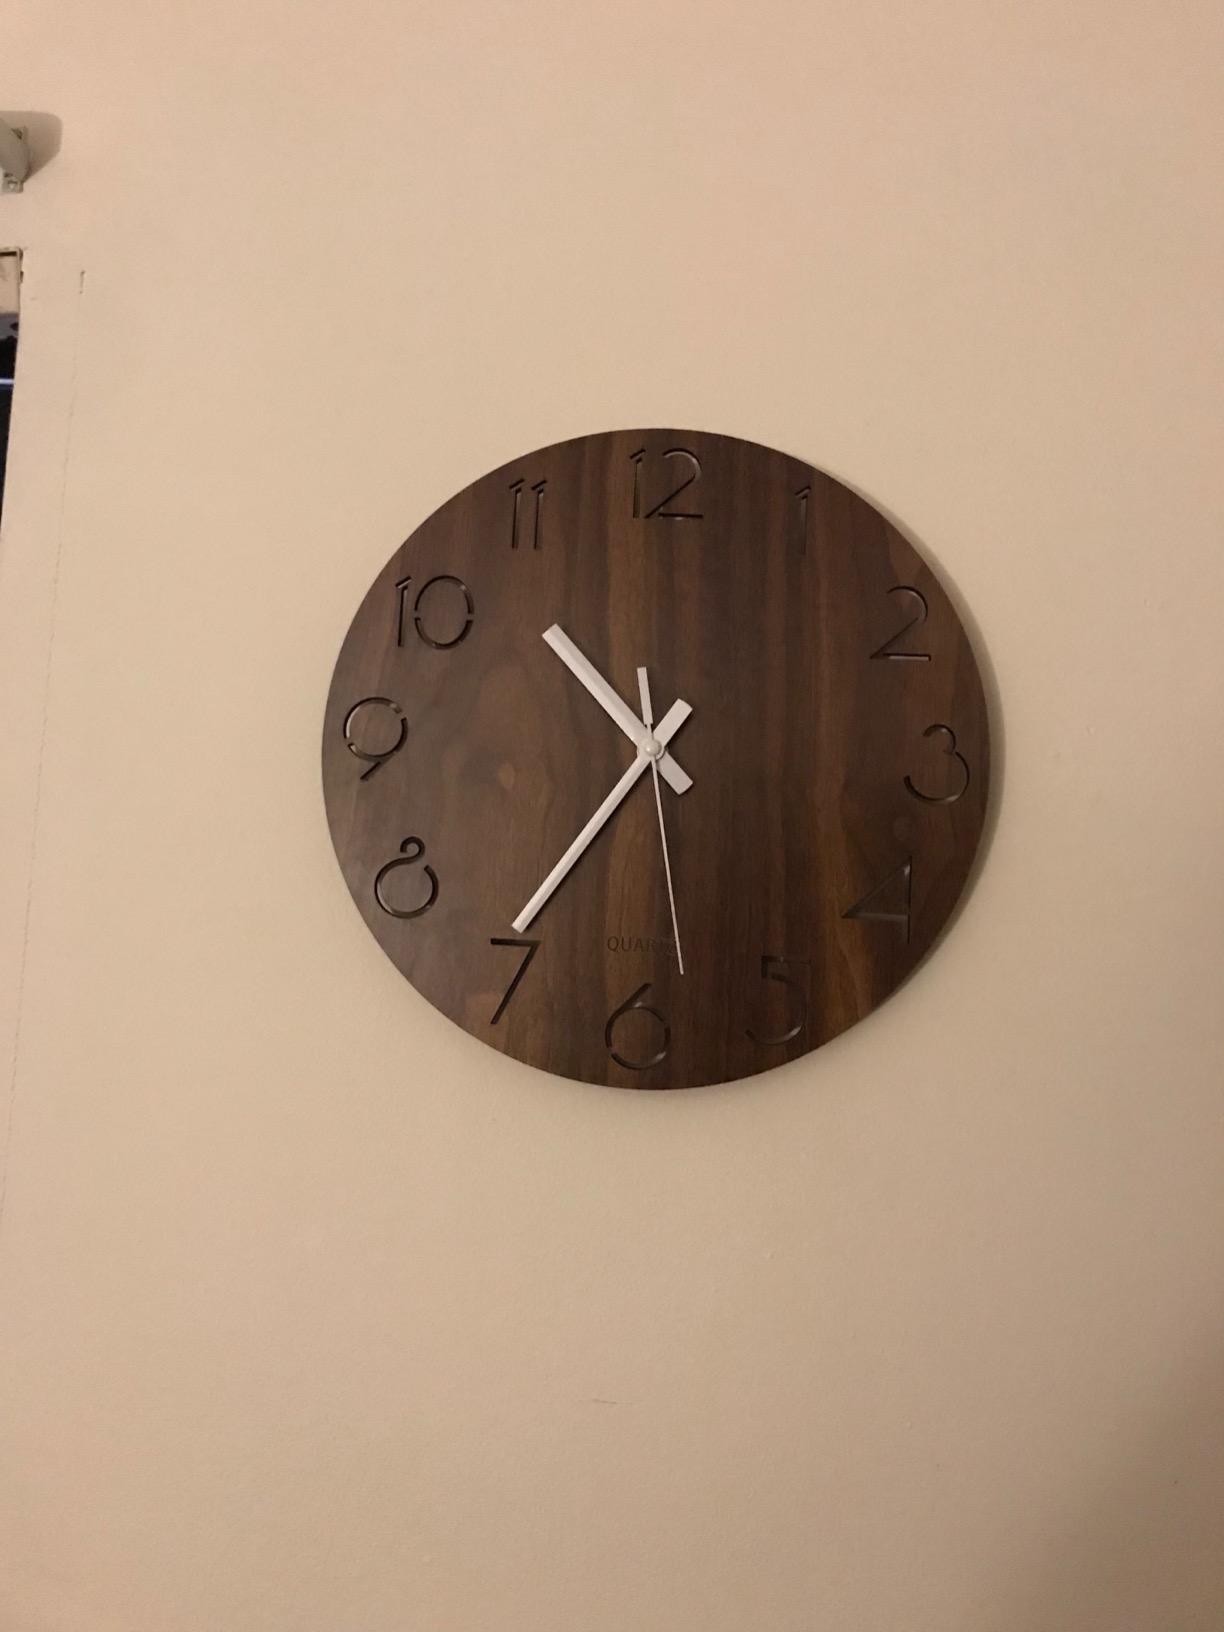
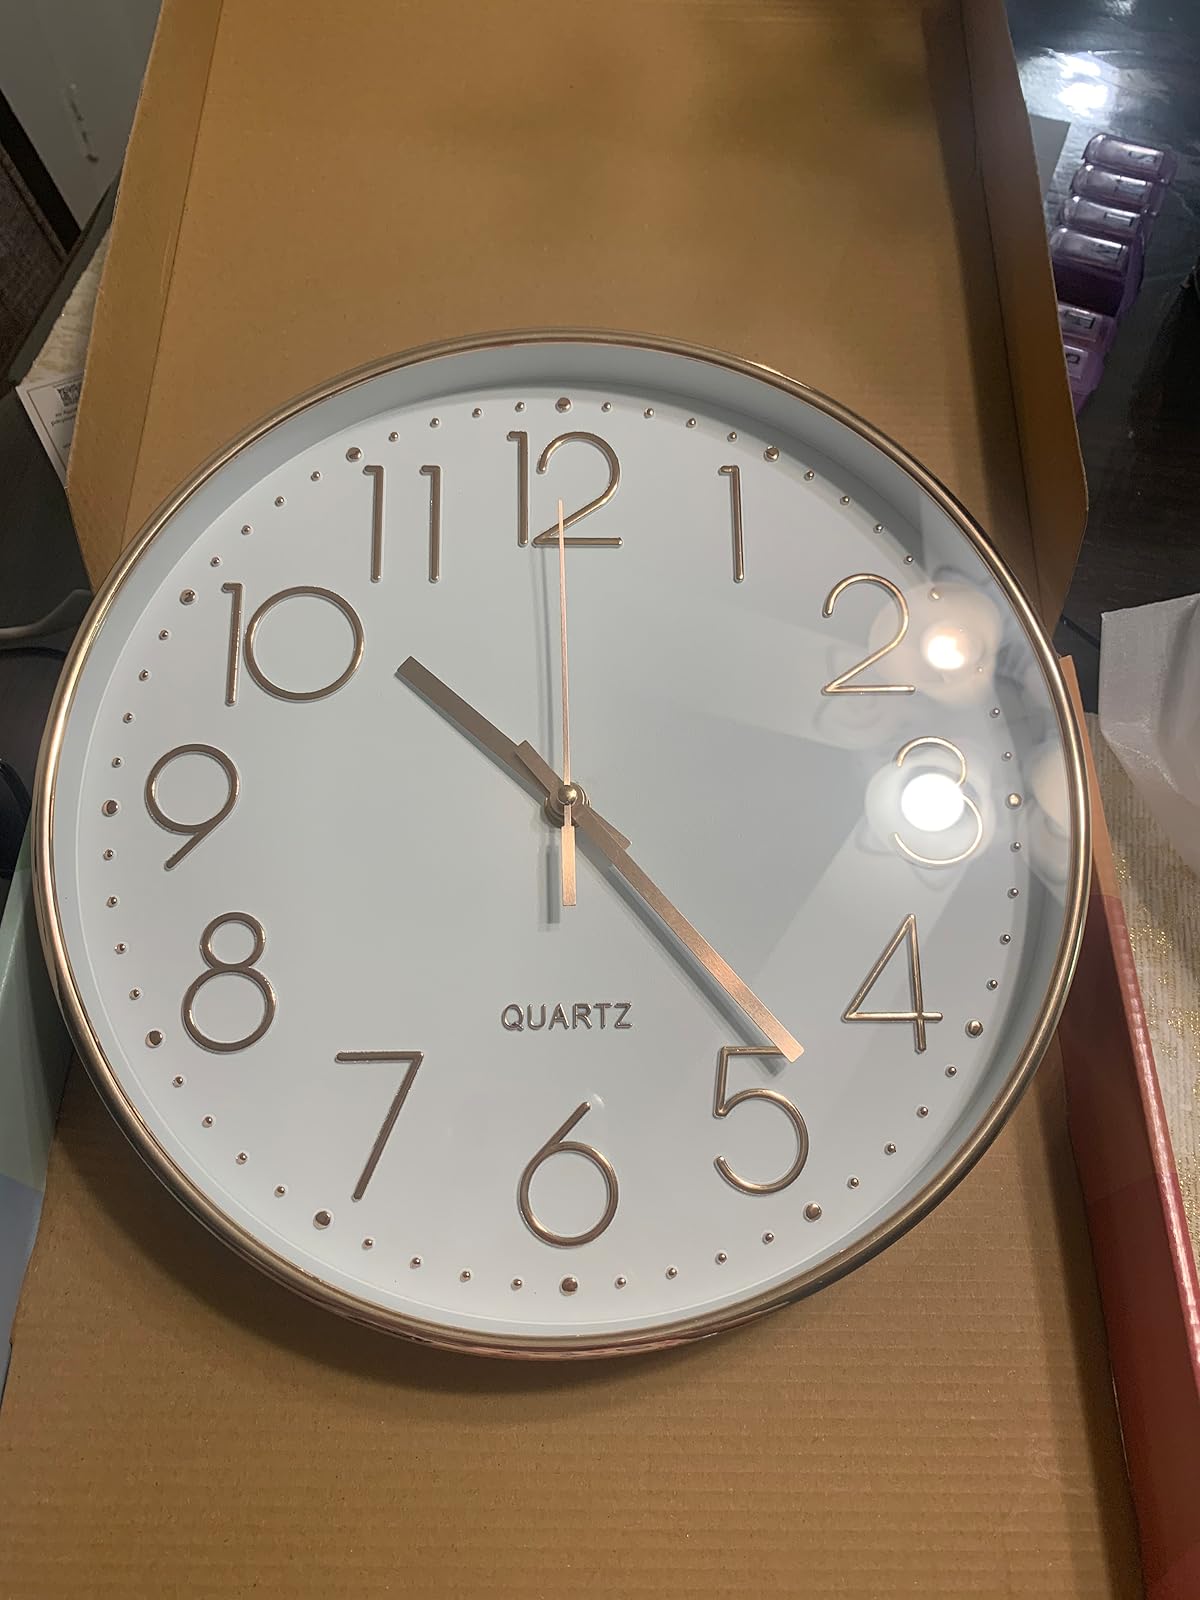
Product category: clock
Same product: no